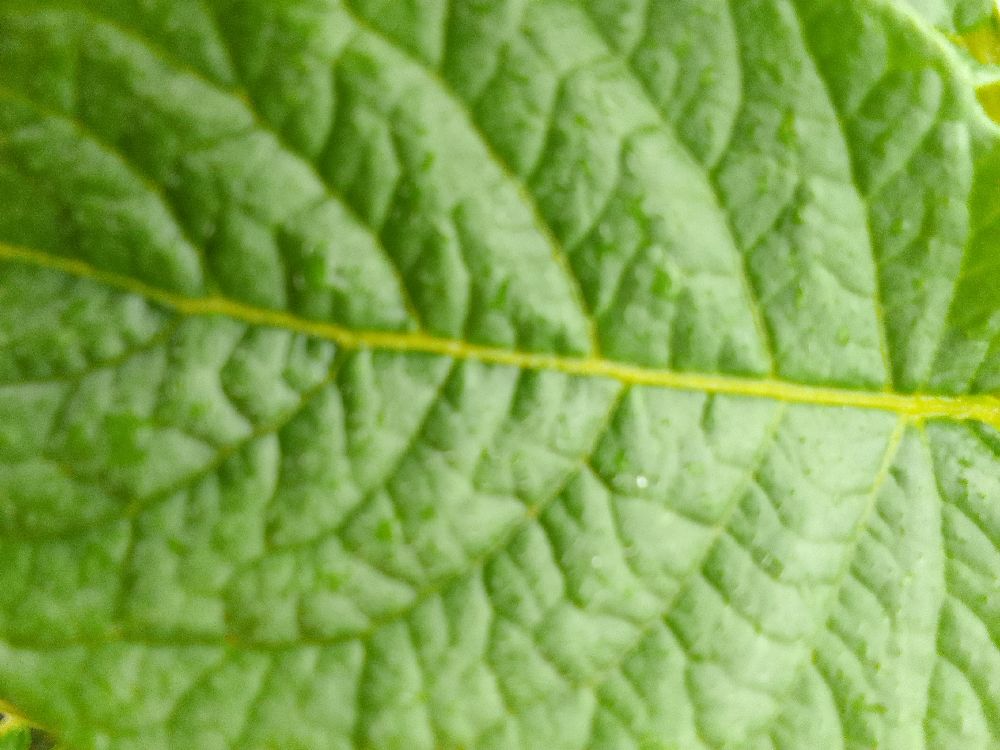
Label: Healthy